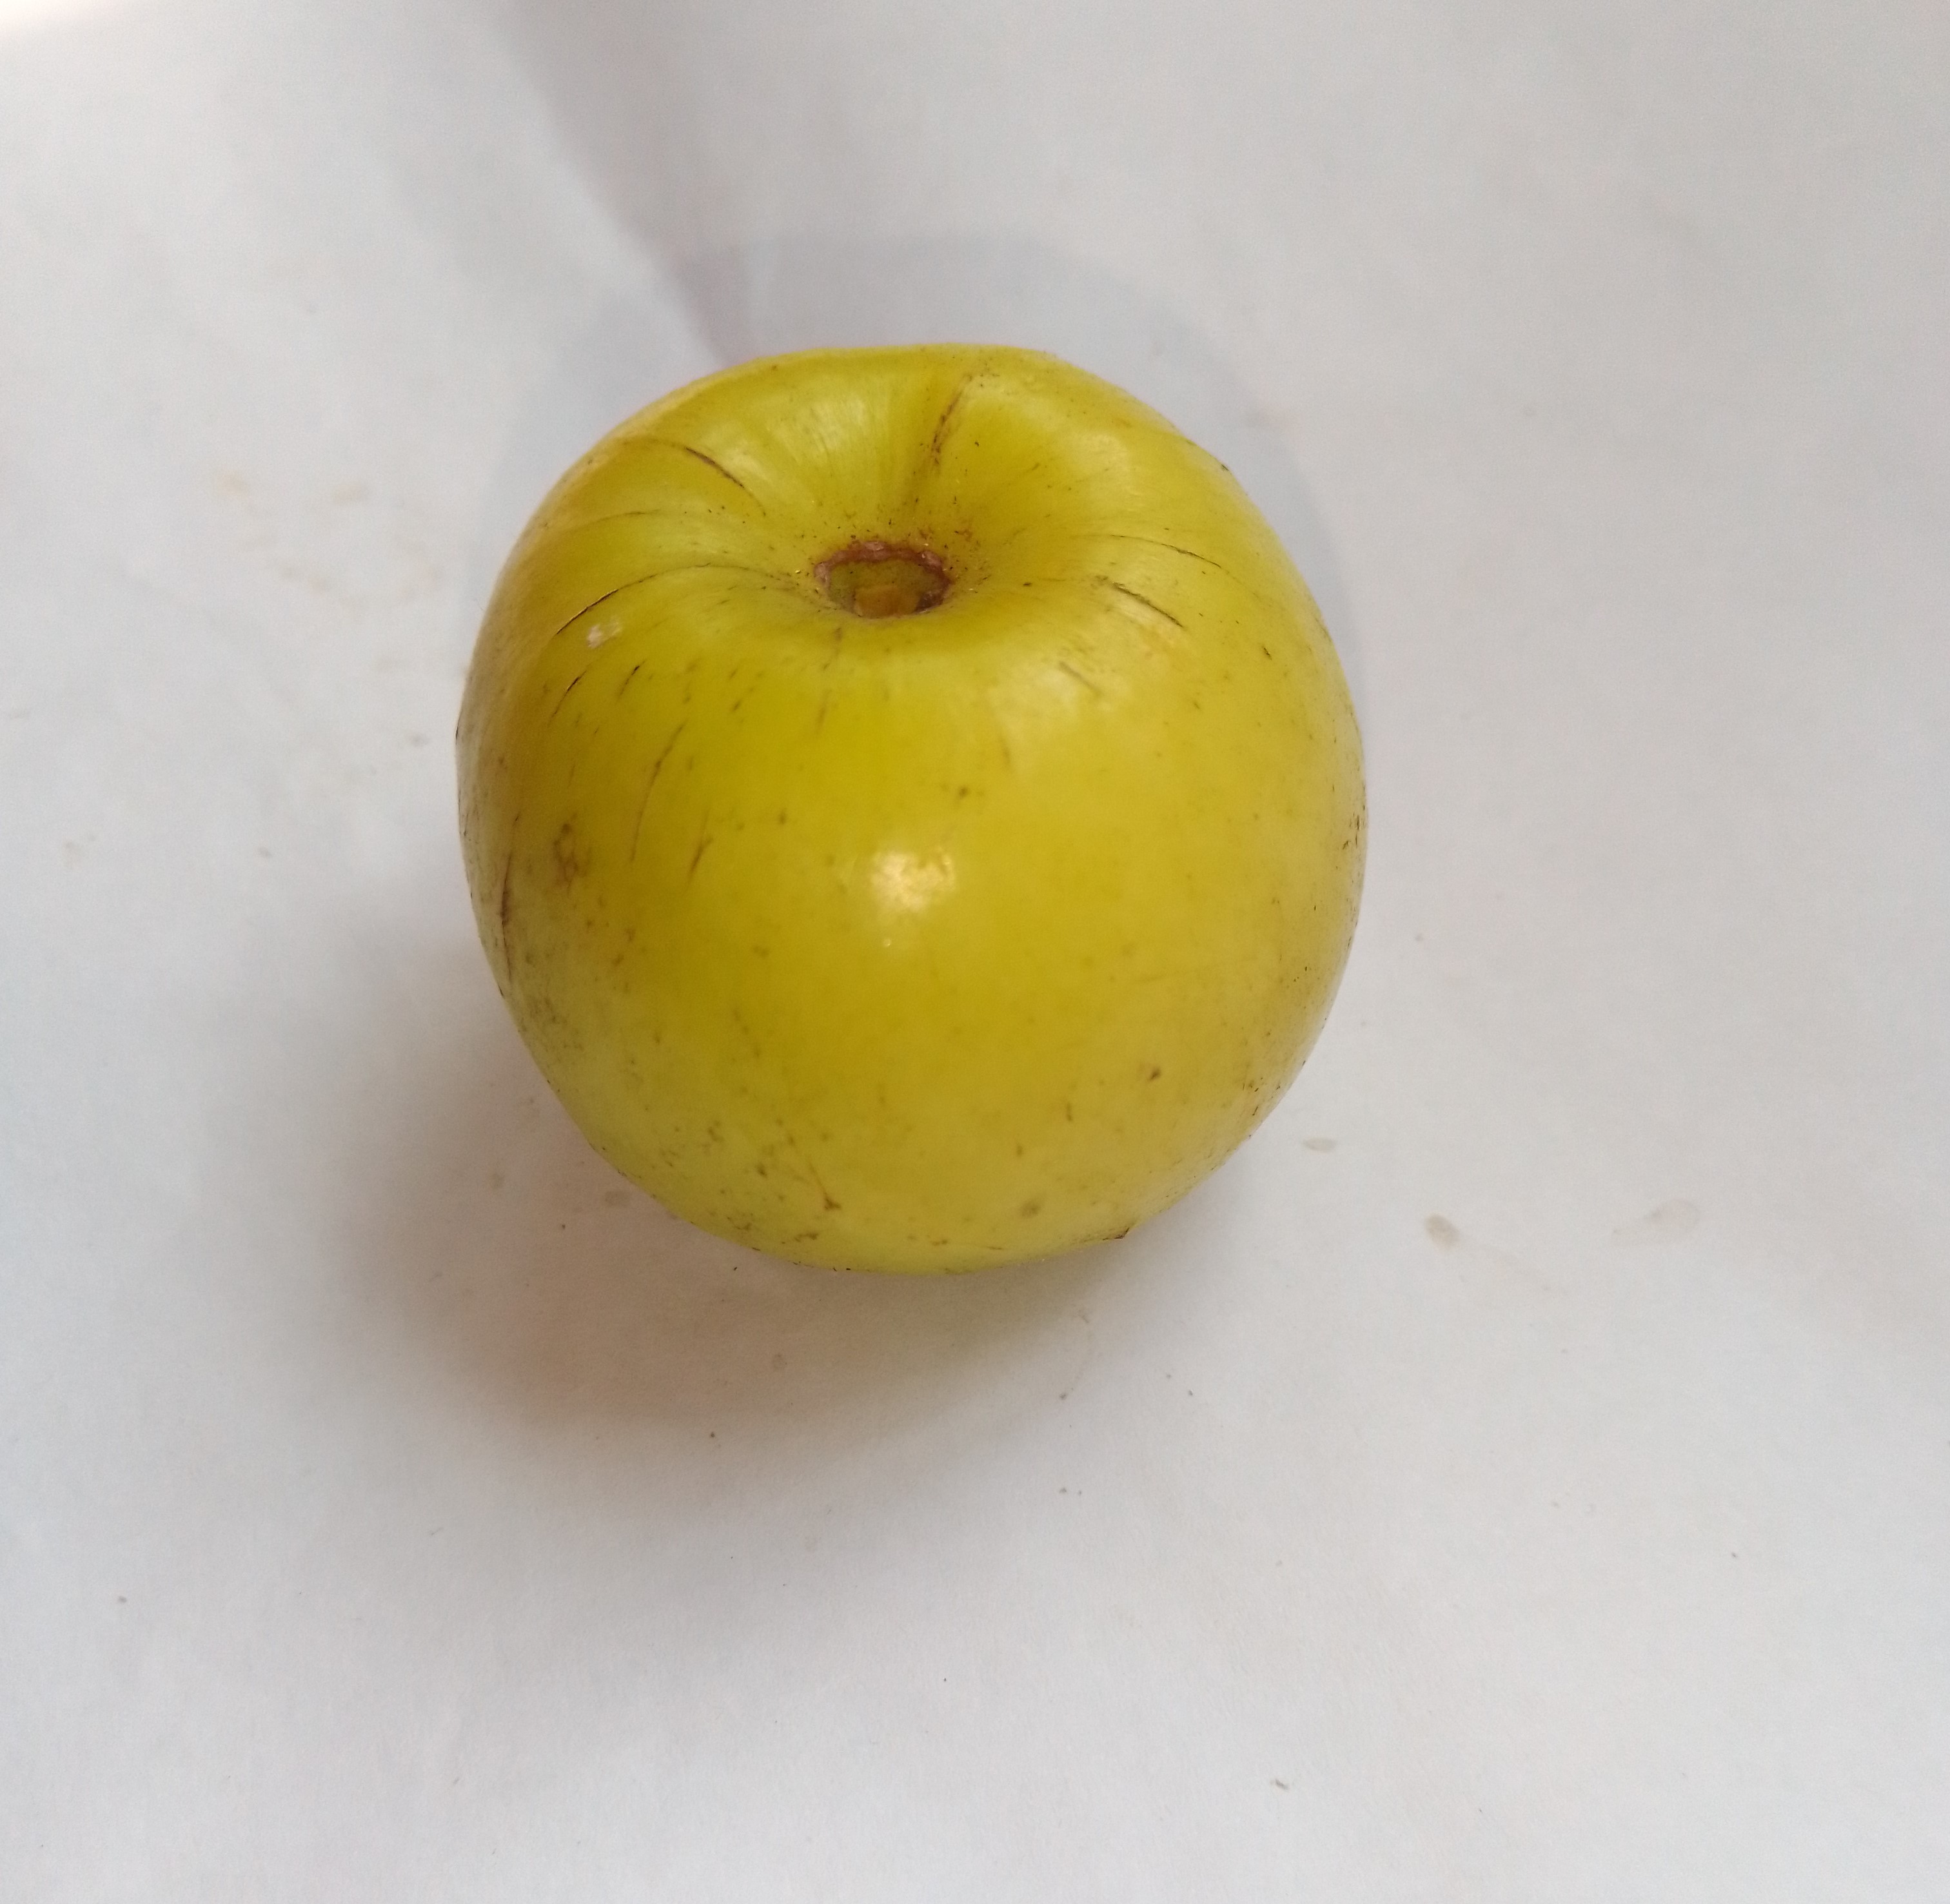
Fruit: jujube
Condition: fresh